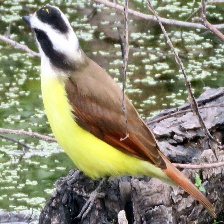
Species: GREAT KISKADEE
Scientific name: PITANGUS SULPHURATUS